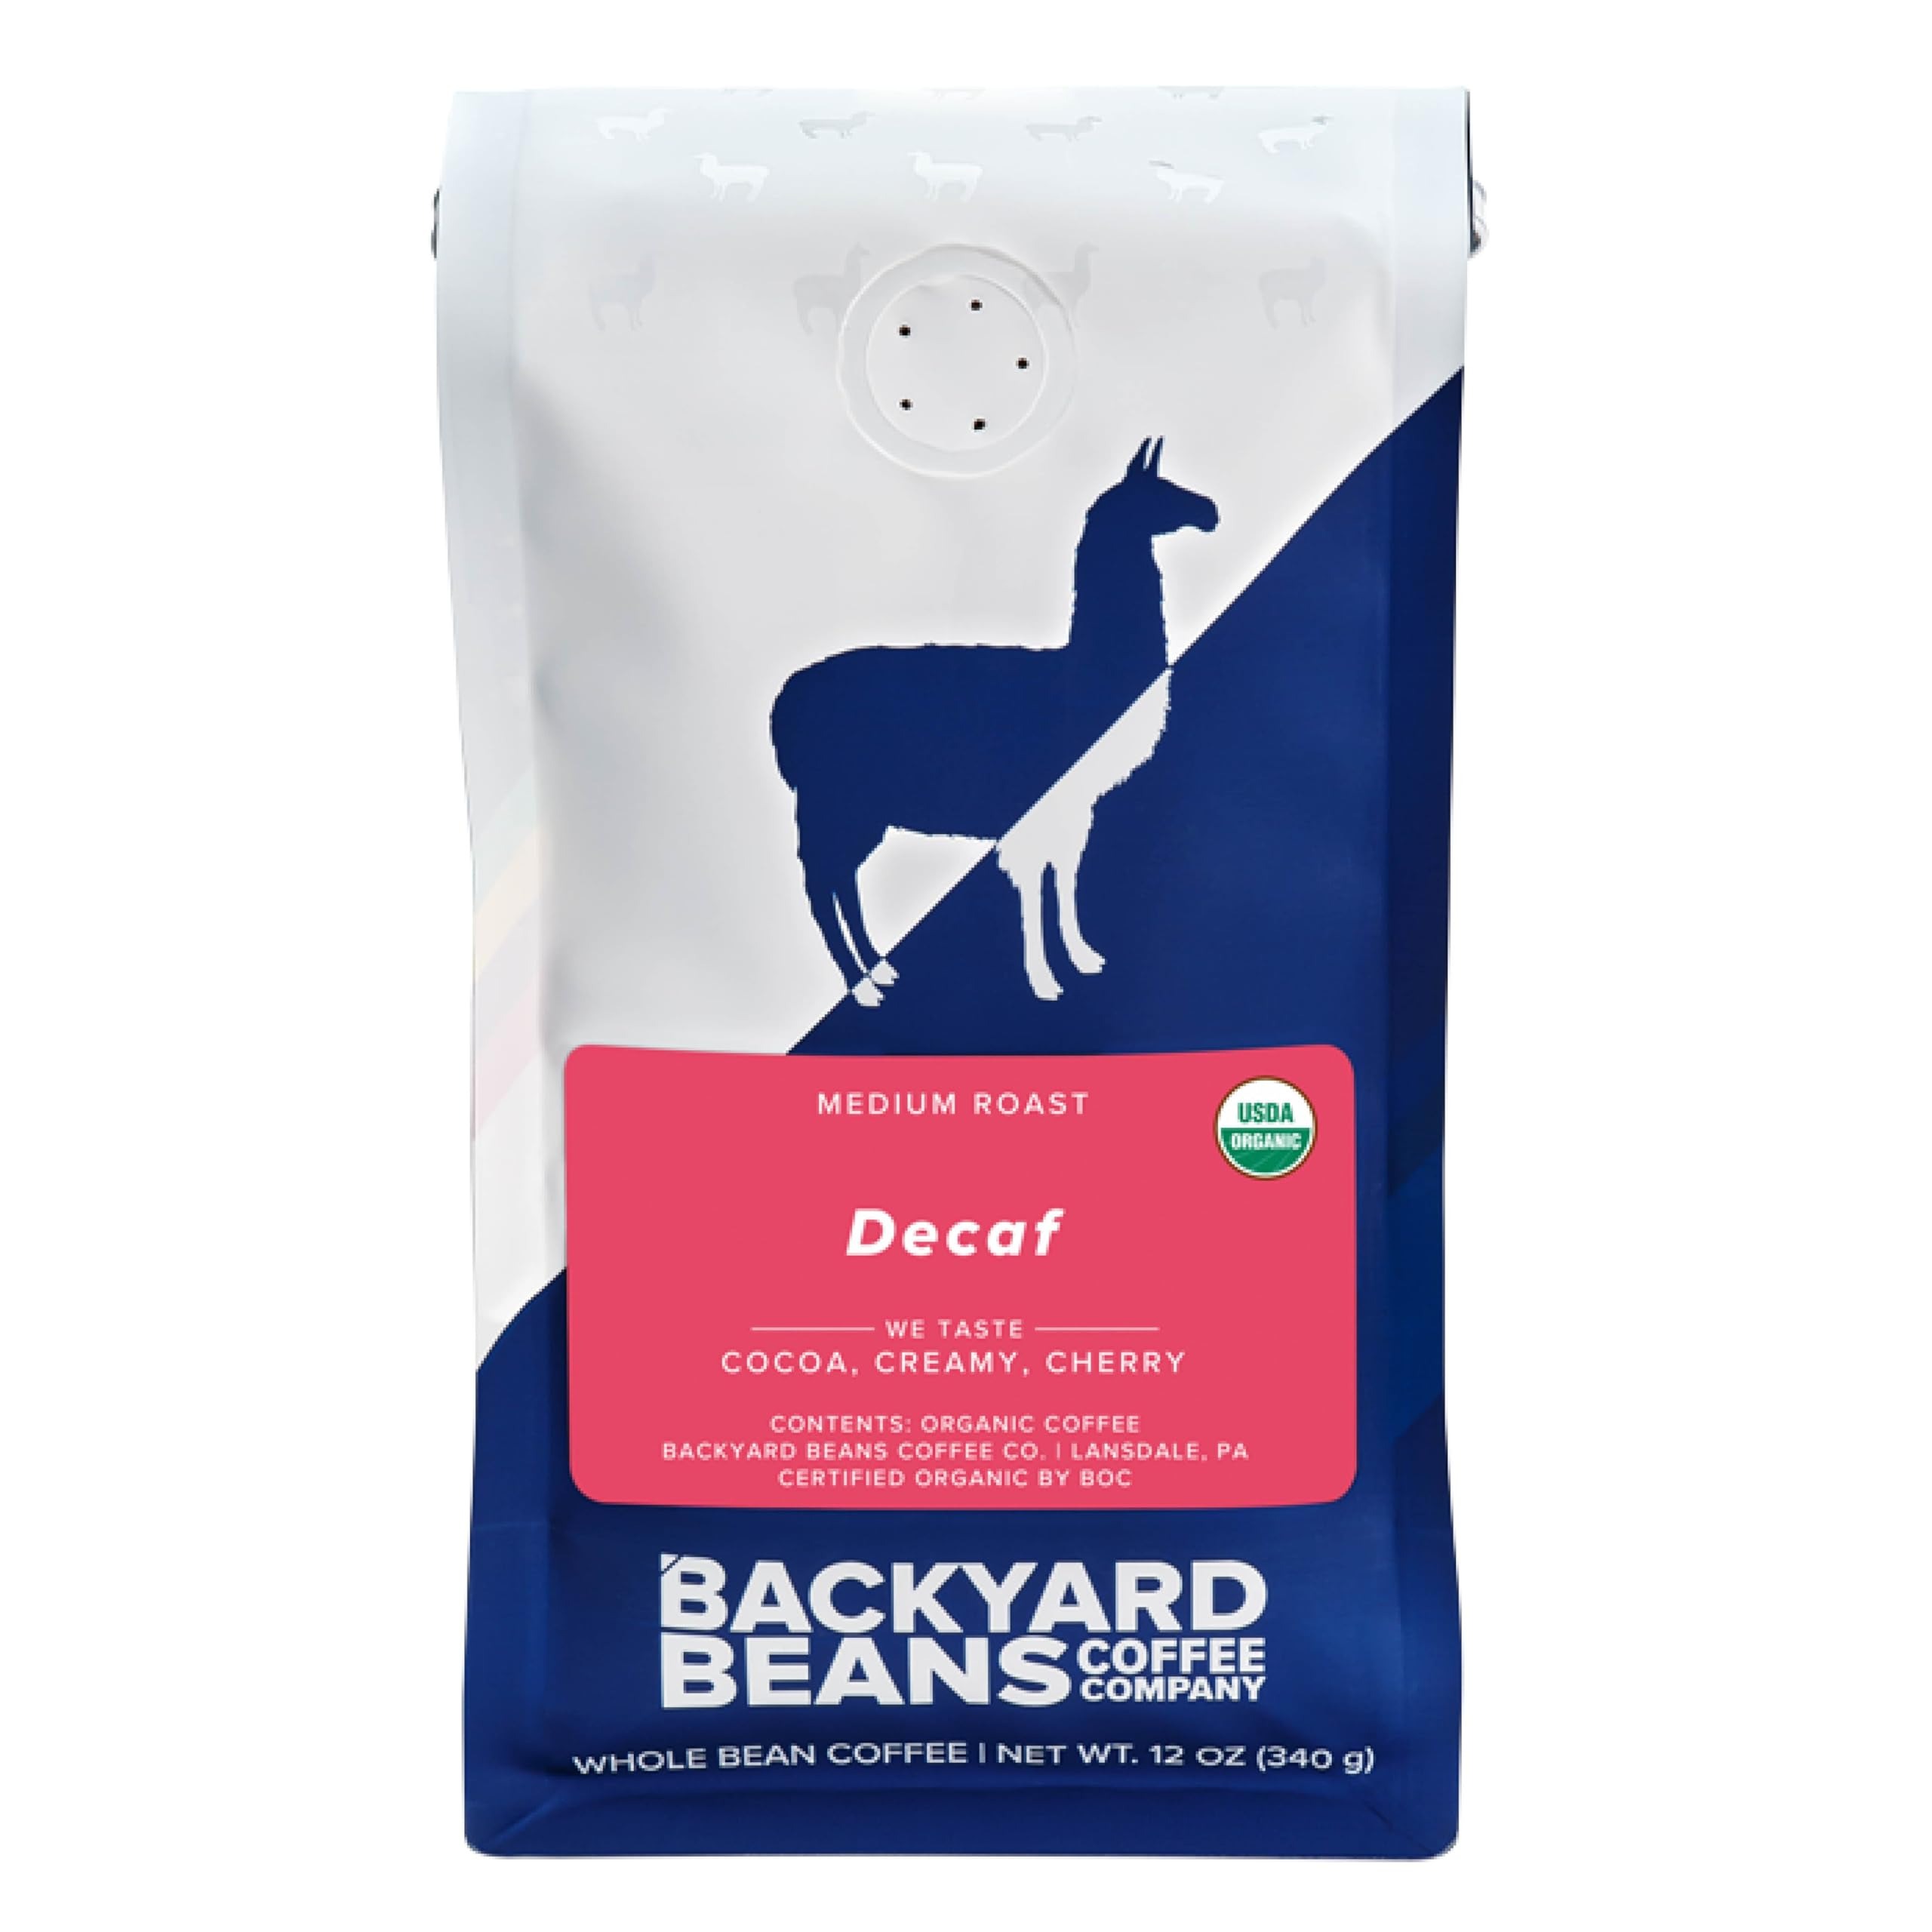
Item Name: Backyard Beans Coffee Seasonal Decaf, Organic, Decaf Medium Roast, Whole Bean Coffee, 12oz
Bullet Point 1: Decaf Coffee
Bullet Point 2: Organic
Bullet Point 3: Water Processed
Bullet Point 4: Chemical-Free
Product Description: an organic, responsibly sourced and chemical-free coffee that still has all the flavor and taste you’re looking for. We Taste: Cocoa, Cherry, Creamy Origin: Latin America, seasonally changing Variety: Mixed Process: Washed This coffee is Mountain Water Processed, a decaffeination process that does not use chemicals to remove the caffeine from the un-roasted beans.
Value: 12.0
Unit: Ounce

Price: 16.99